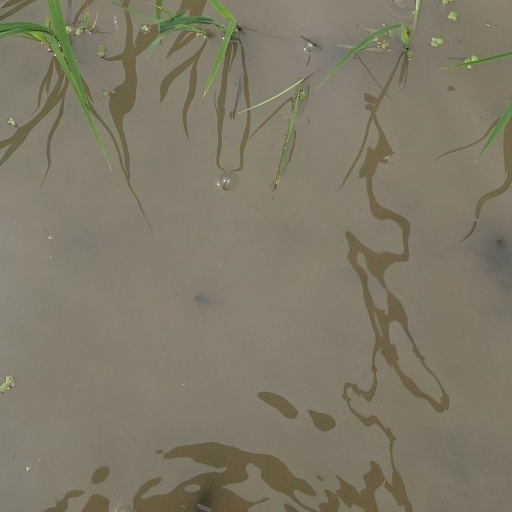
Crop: rice